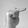
ASL letter: T